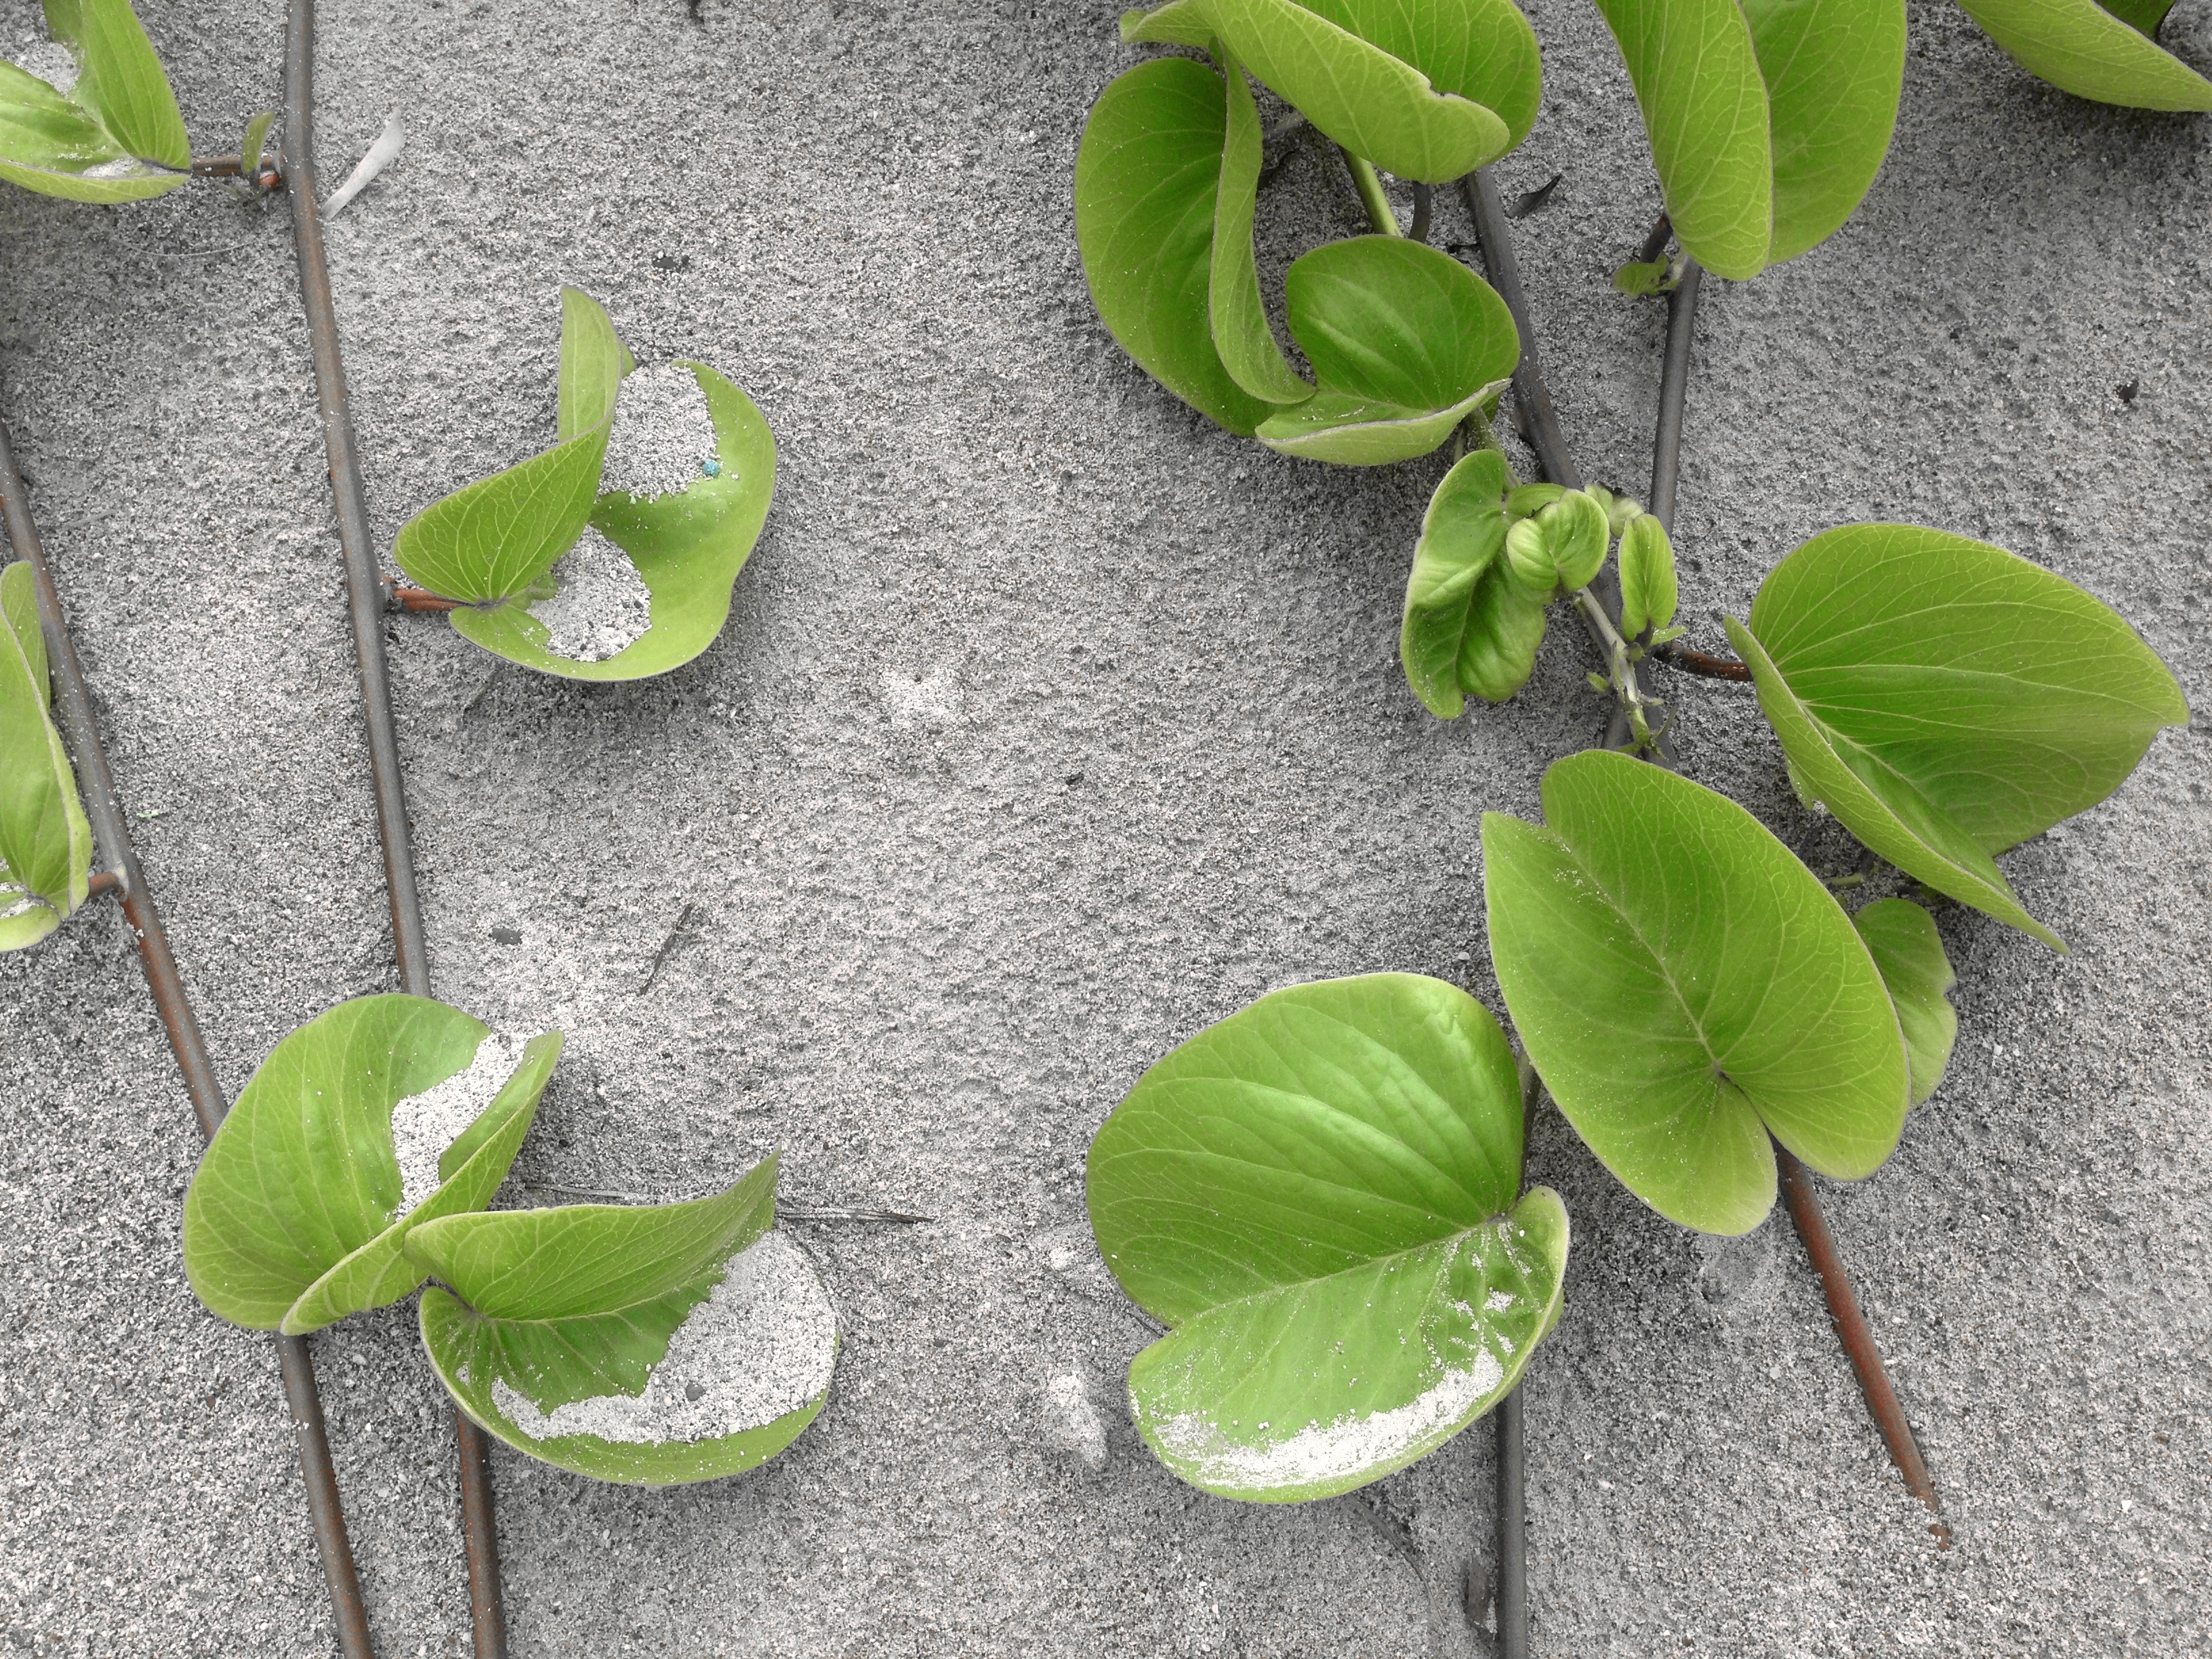
branch, plant, leaf, flower, food, green, produce, vegetable, botany, flora, flowering plant, land plant